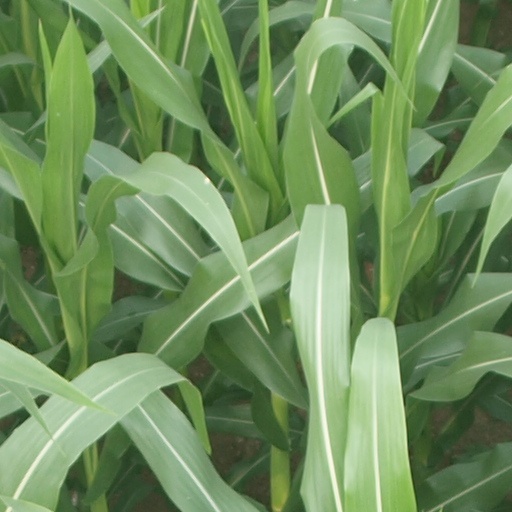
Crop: maize; corn